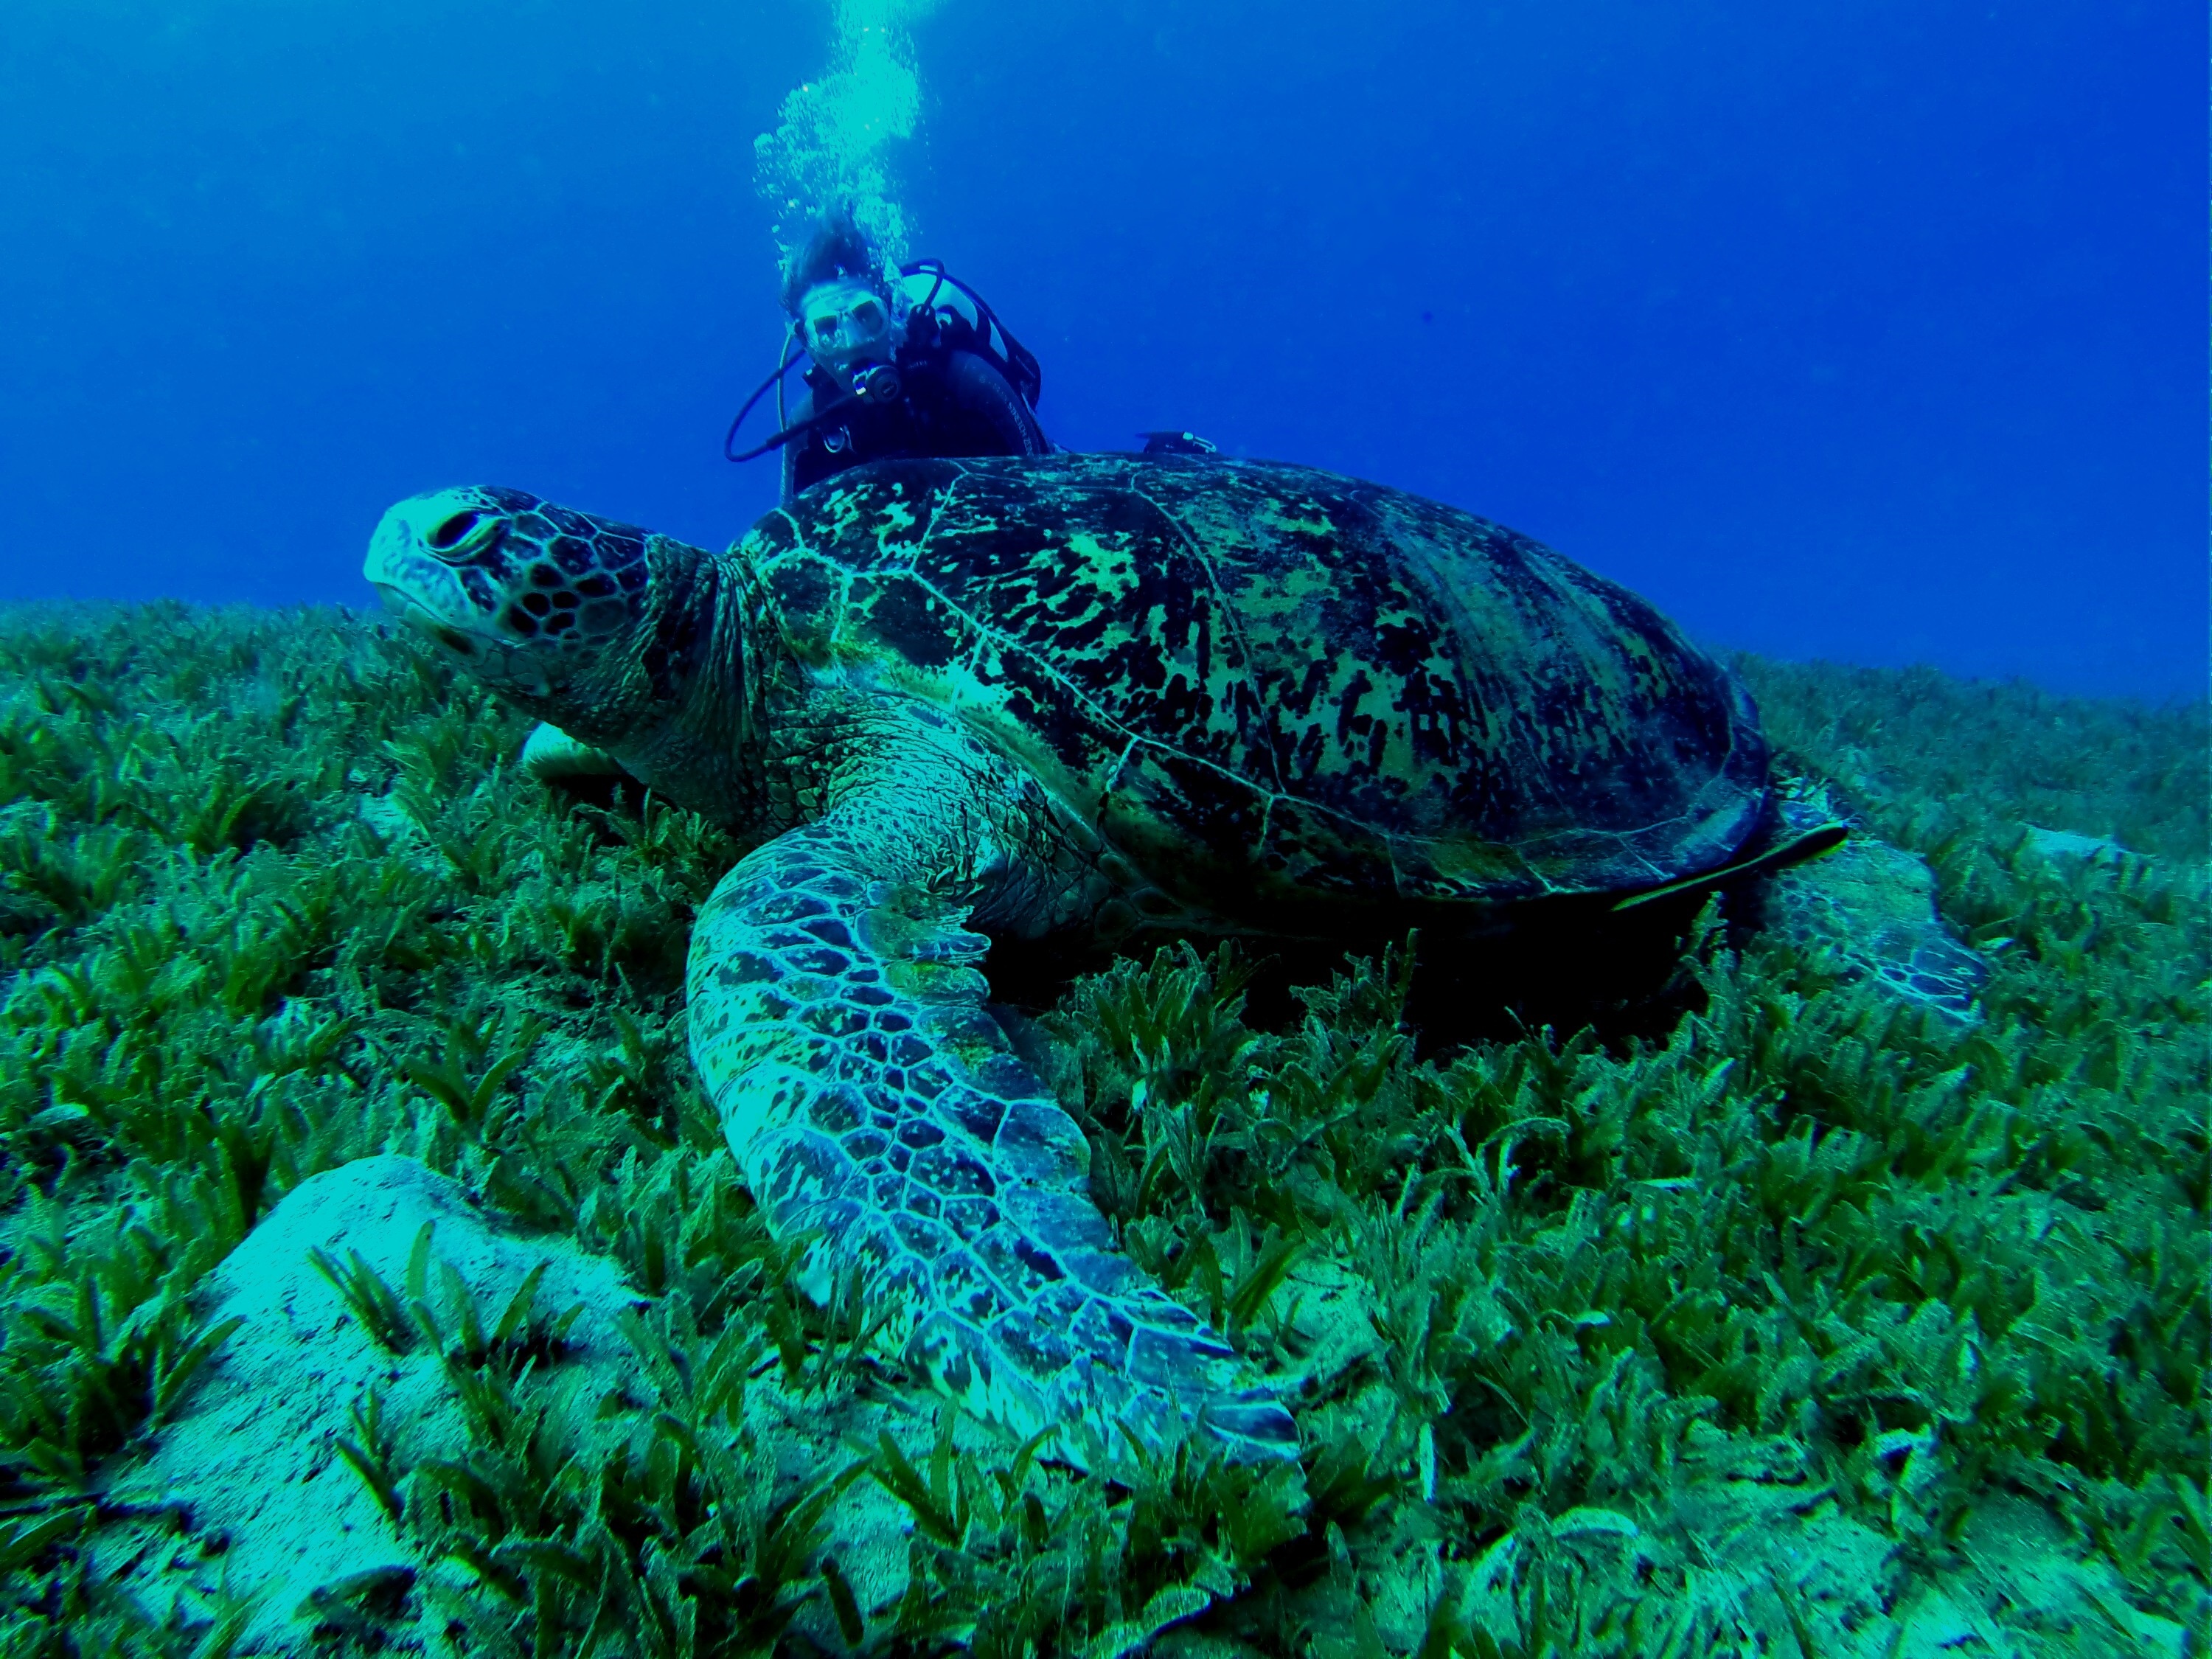
sea, animal, diving, underwater, biology, turtle, sea turtle, reptile, coral reef, reef, divers, loggerhead, marine biology, underwater diving